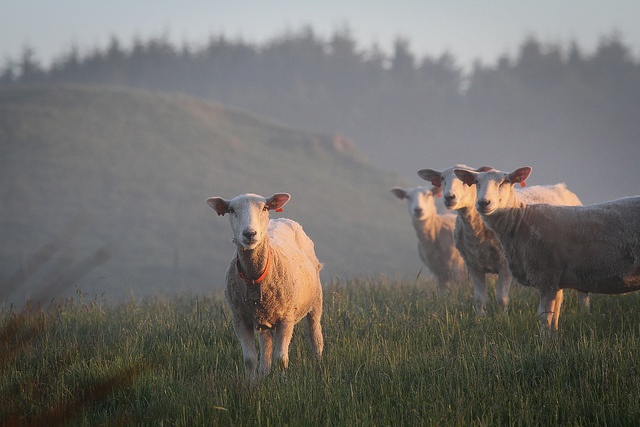
Some sheep are seen wandering in a grassy field.
Four sheep with ear tags are sent out to pasture.
Sheep standing in a grassy field with mist in the background.
a group of lamb sitting in a grassy field
Three sheep are standing together while another sheep with a red collar is standing out in front.